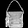
Label: Bag